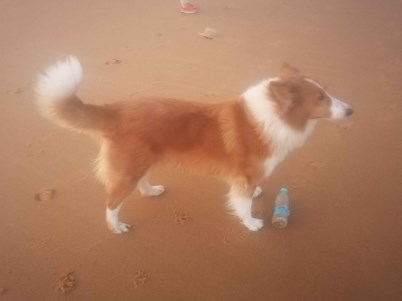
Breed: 227-n000094-collie